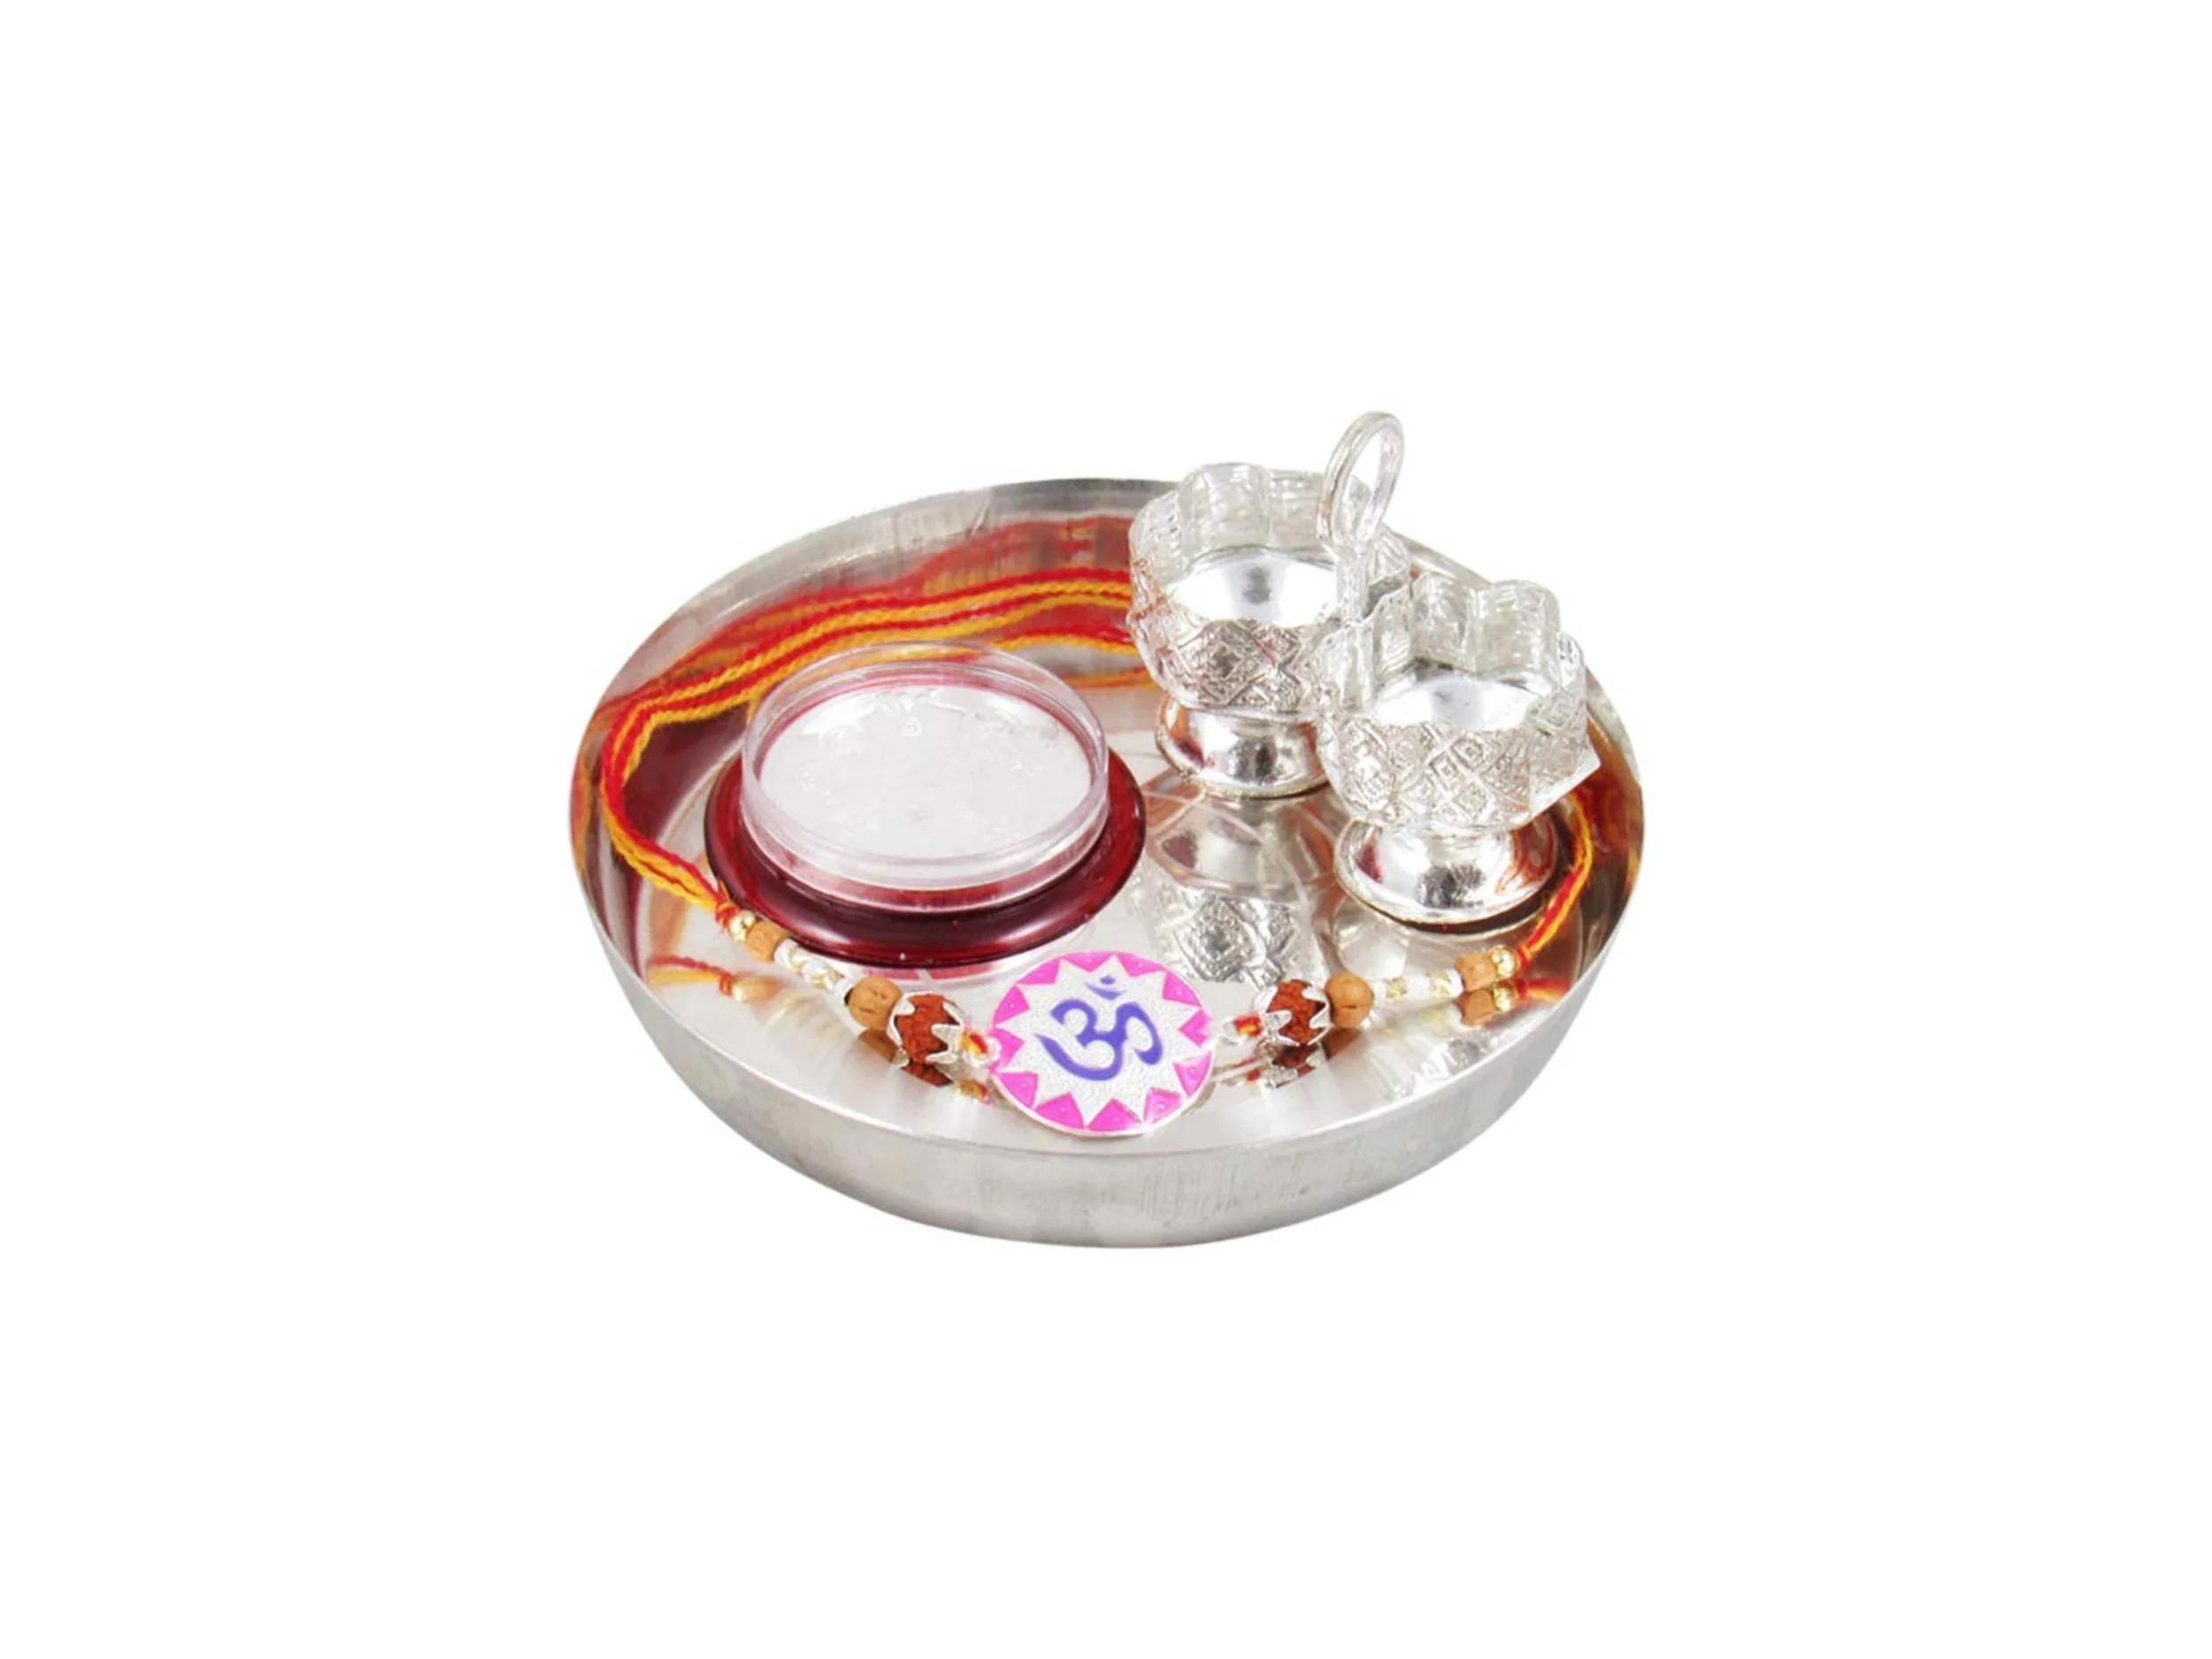
 GoldGiftIdeas Pure 999 Silver Sun Om Rakhi for Brother, Meena Rakhi for Rakshabandhan with Pooja Thali Set (4 Inch), Rakhi for Boys with Lakshmi Ganesha Coin
Type: Rakhis
Brand: GoldGiftIdeas
Price: Rs. 569
 Rakhi Traditional Rakshabandhan Gift to Brothers from Beloved Sisters Rakshabandhan or Rakhi is a festival celebrating and honouring sibling love. It is love at its purest & deepest point and is portrayed in the form of the sister reminding the brother of the undying bond between them by tying a holy thread and true to his nature the brother reiterates his pledge to care for his sister in body mind and spirit. Honouring this ancient festival of morals and self-sacrificing love, we brings home-spun rakhis prepared in the time honoured tradition and with same love & care that equates sisterly love.
Features: Rakhi's symbolizes the sister's love and prayers for her brother's well being, and the brother's lifelong vow to protect her,Shiny Rakhi with Red and Silver Cotton, gives Elegant looks in your brother's hand,Adorn your brother's wrist with this beautiful symbol of affection this raksha bhandhan. Tie this elegantly crafted rakhi on your brother's wrist on raksha bandhan to show your love for him.